Atchafalaya Basin Bridge

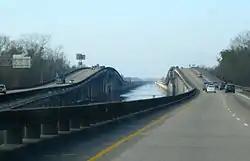

The Atchafalaya Basin Bridge, also known as the Louisiana Airborne Memorial Bridge, is a pair of parallel bridges in the U.S. state of Louisiana between Baton Rouge and Lafayette which carries Interstate 10 over the Atchafalaya Basin. With a total length of , it is the third longest bridge in the US, the second longest on the interstate system, and 14th-longest in the world by total length.